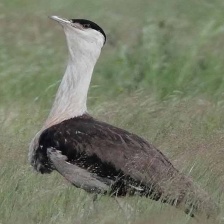
Species: INDIAN BUSTARD
Scientific name: ARDEOTIS NIGRICEPS